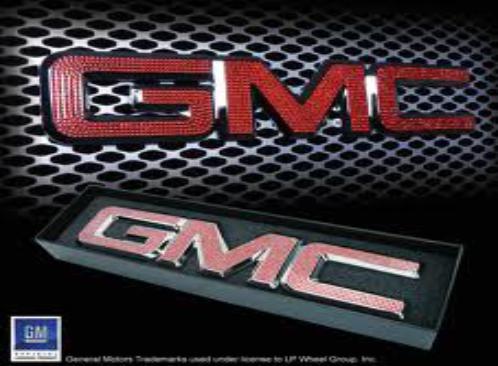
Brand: GMC
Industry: Transportation